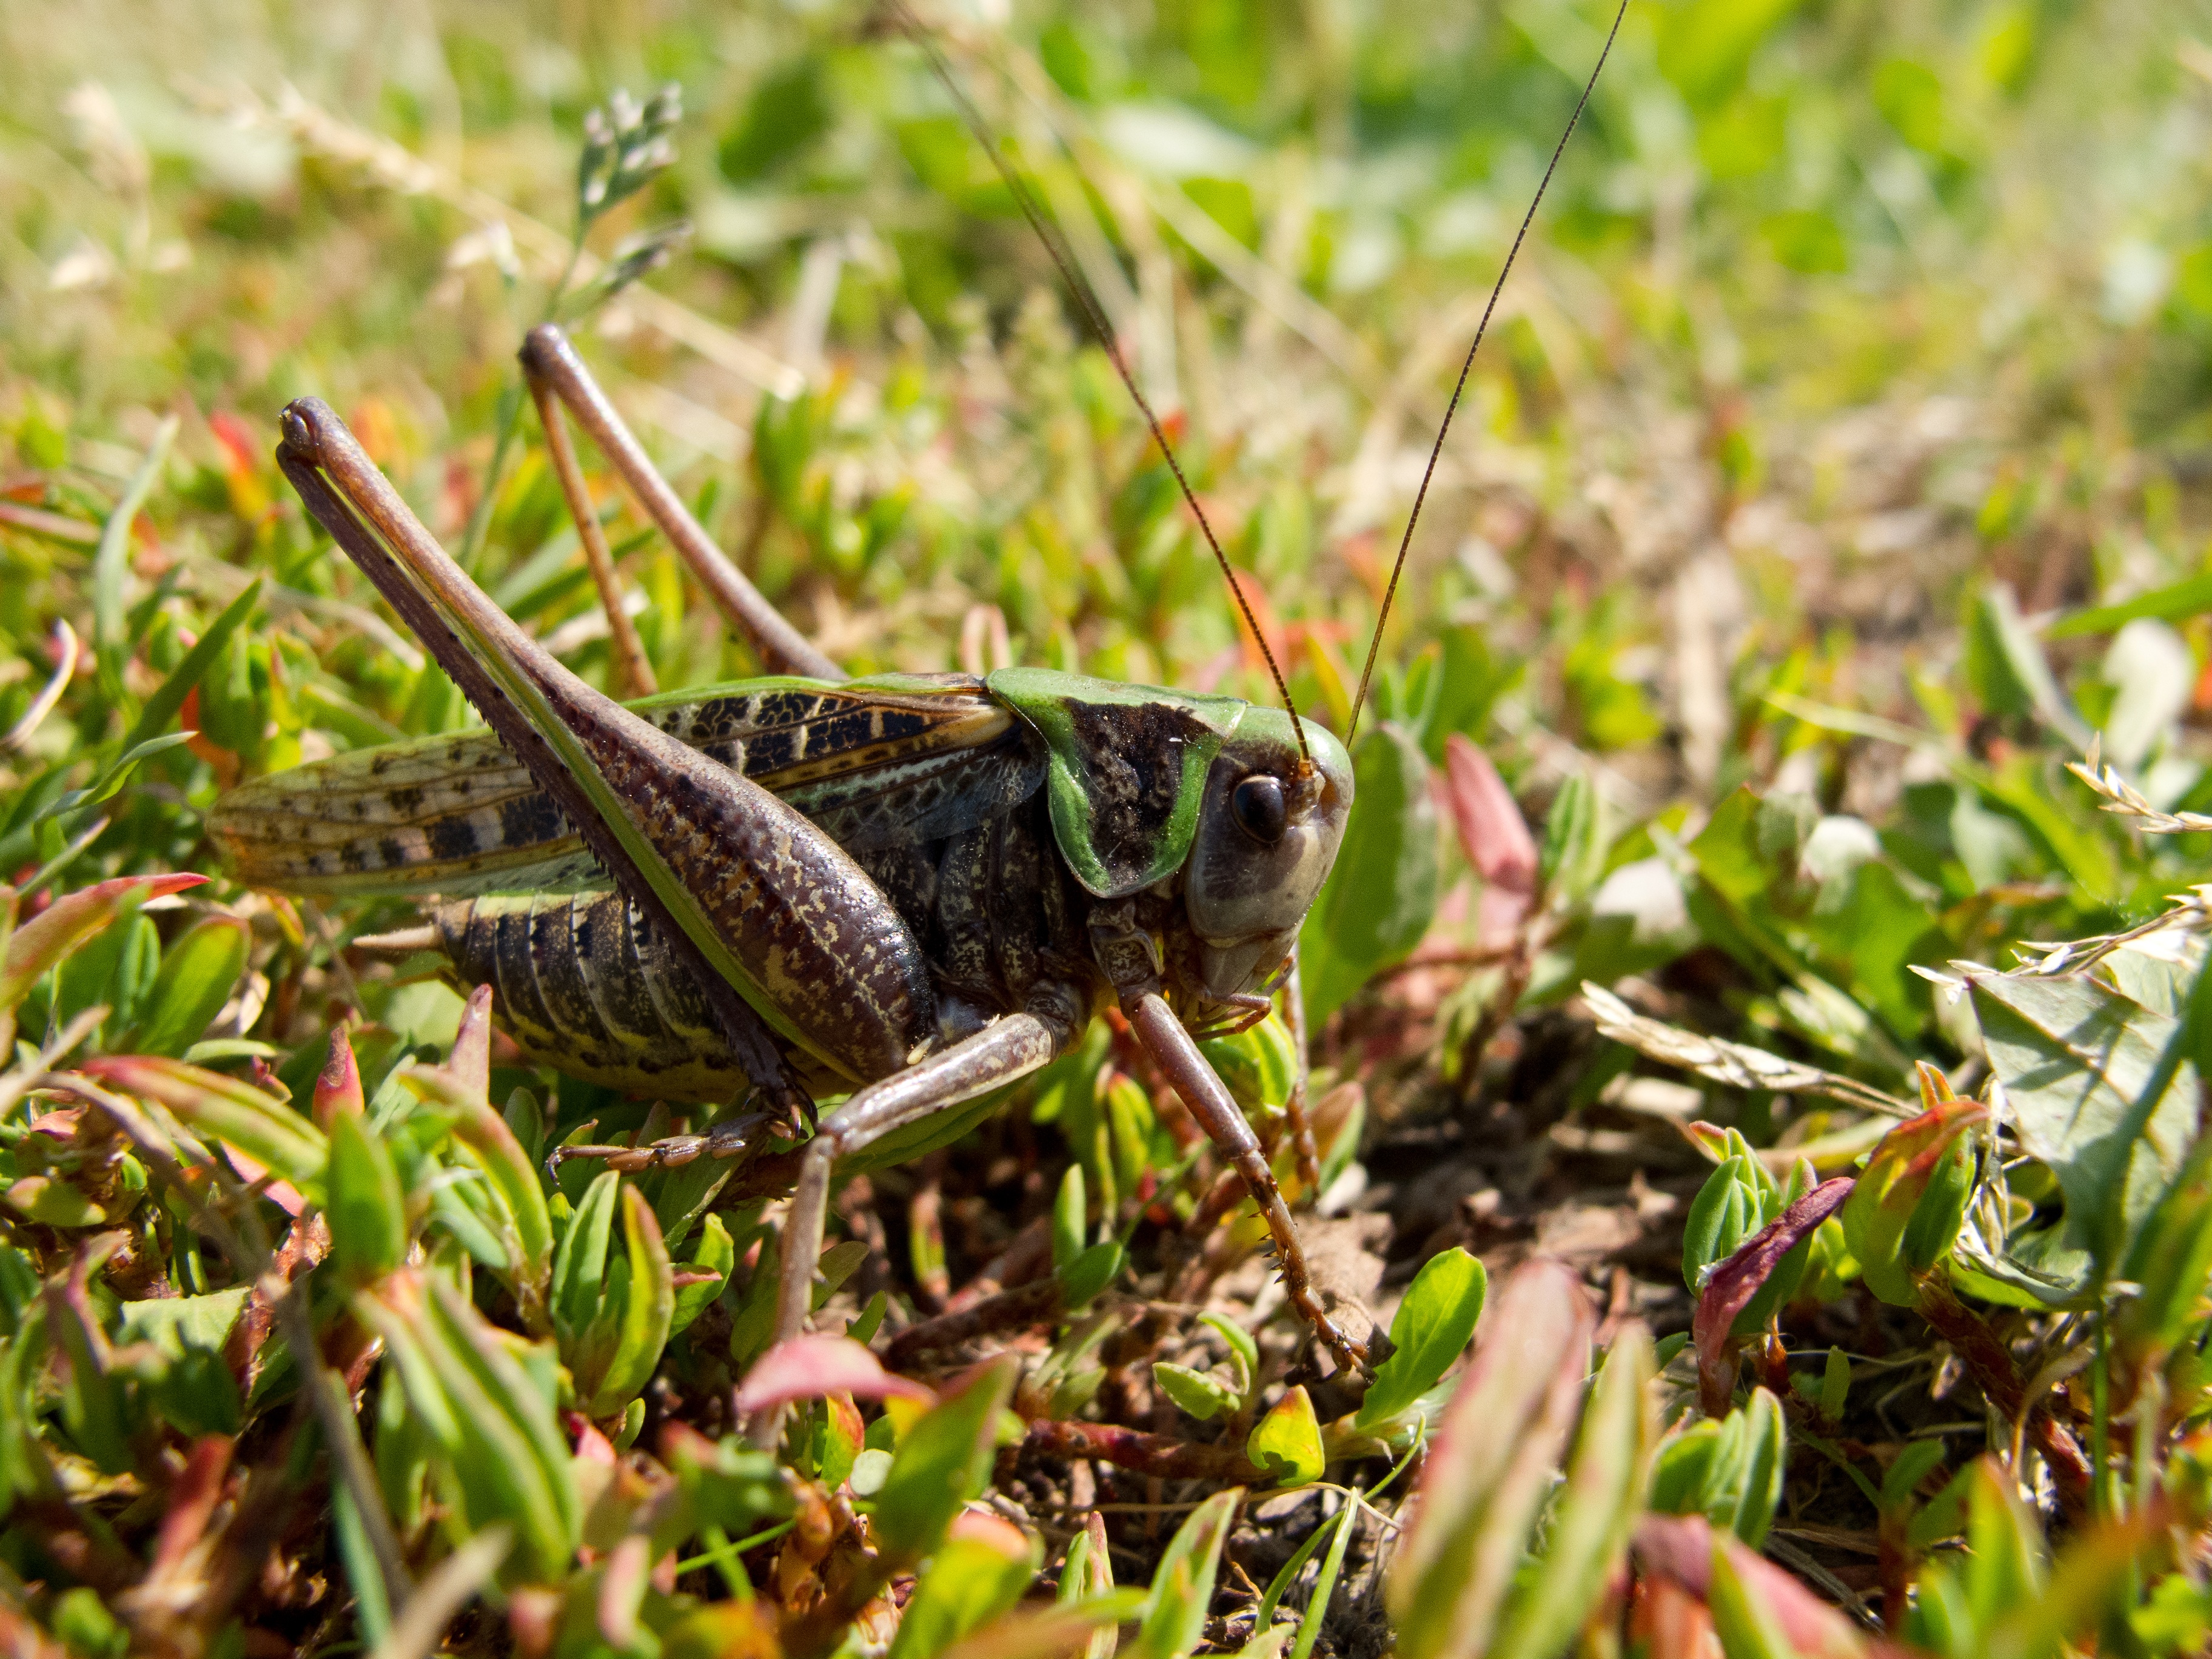
nature, grass, wildlife, green, insect, macro, autumn, frog, amphibian, fauna, invertebrate, insects, grasshopper, locust, macro photography, cricket like insect, l ny horse